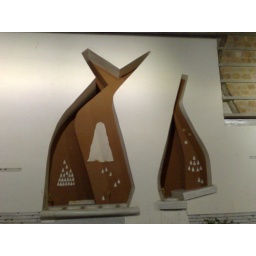
shapes in the wall behind the local market